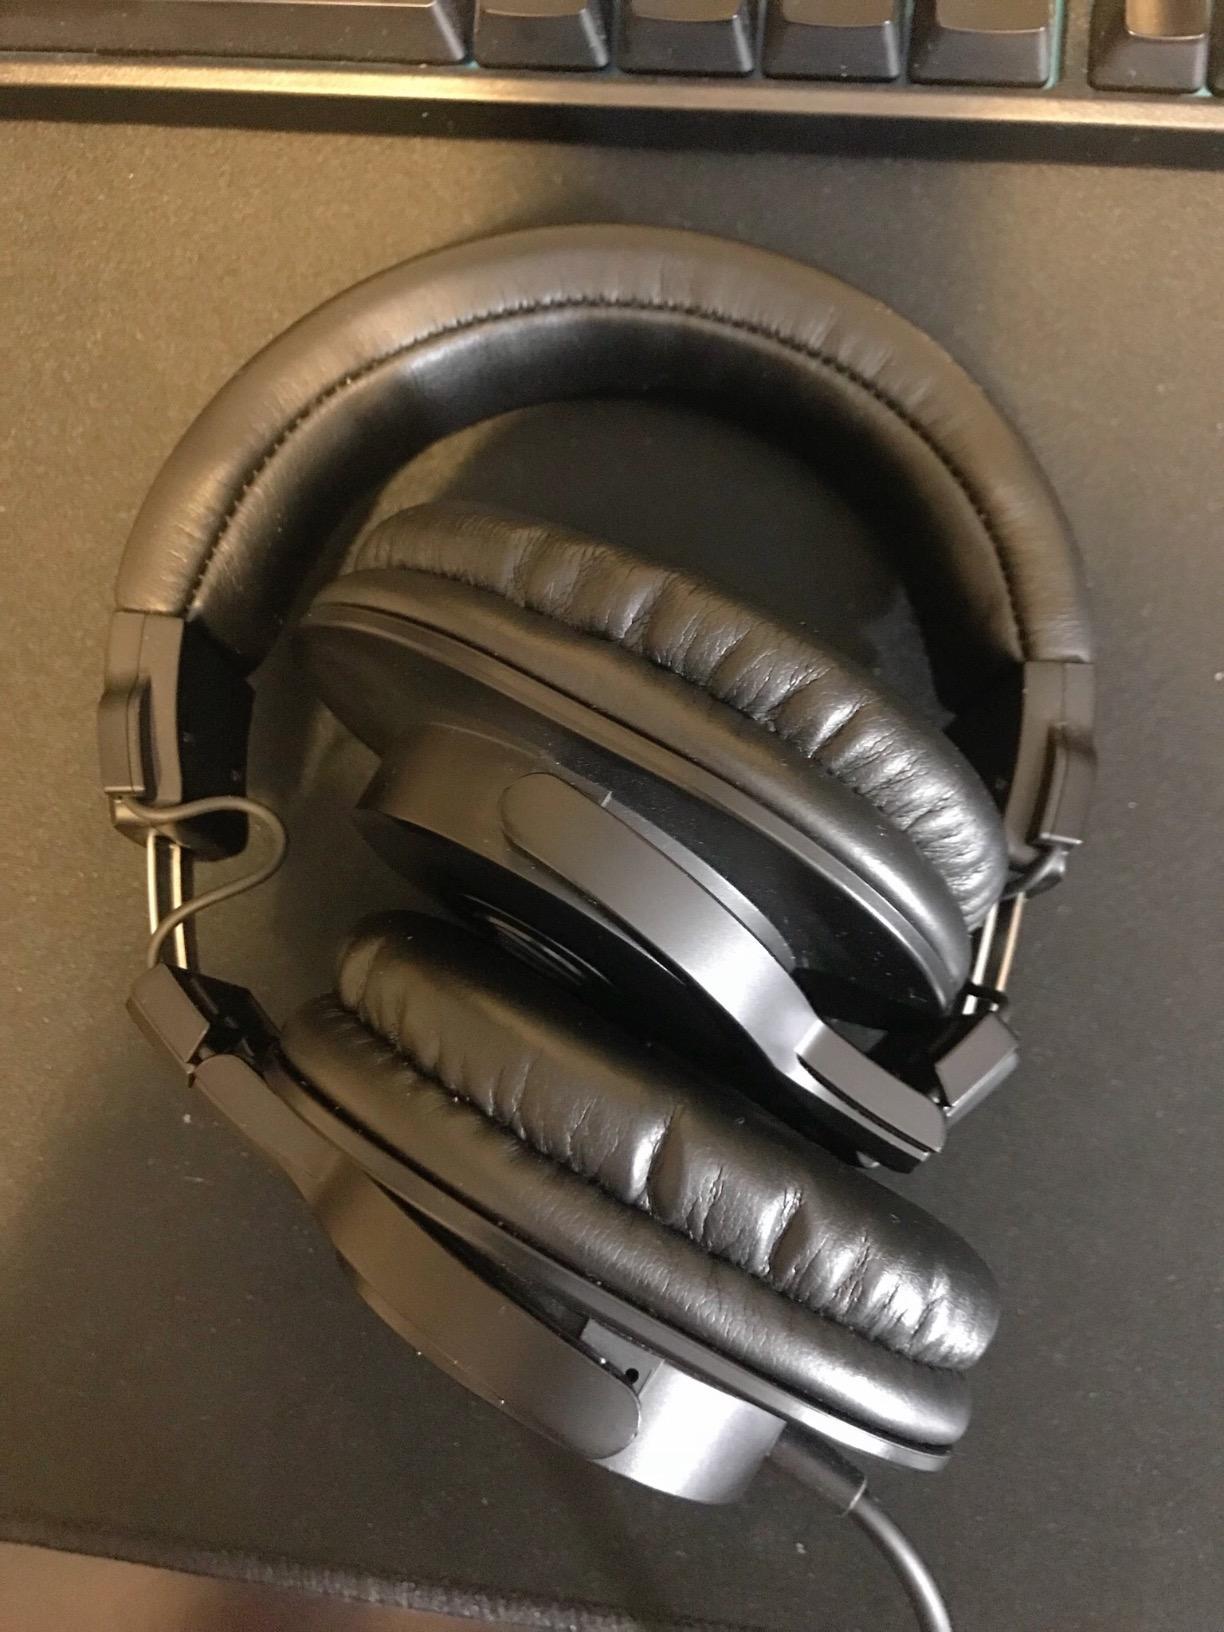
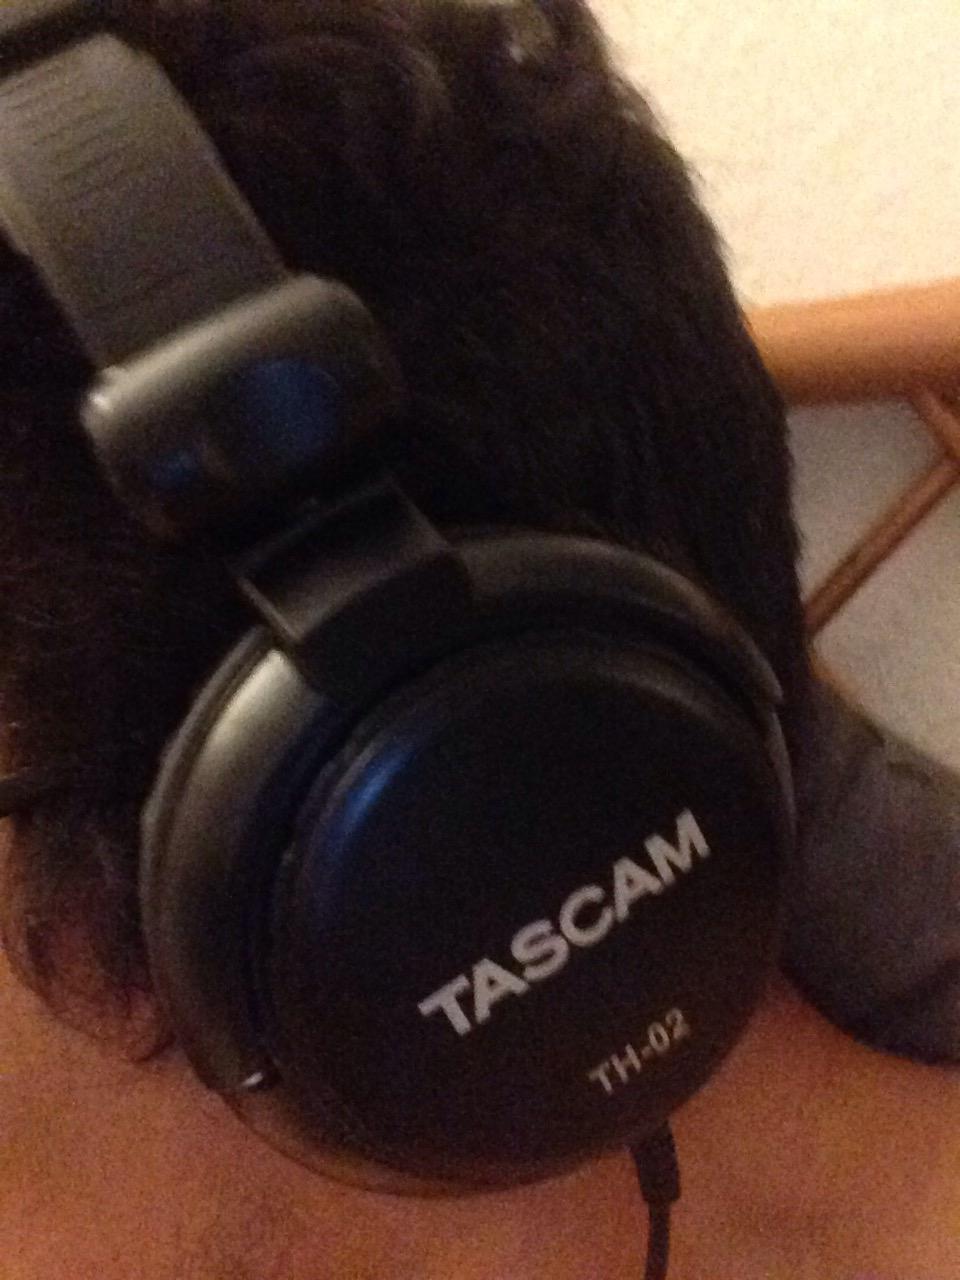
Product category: headphones
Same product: no